Battle of Diamond Rock

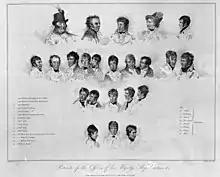
A collection of portraits of those involved in the establishment, operation and defence of Diamond Rock. Centre, top row, is Captain Murray Maxwell, commanding officer of HMS "Centaur". Second from left, top row, is James Maurice, commander of the rock. His name is spelt here 'Morris'.

The flotilla left their anchorage on 29 May, but were not able to work into a position to attack windward of the rock until 31 May. Lieutenant Maurice assessed the overwhelming strength of the French, and having decided that it would be impossible to hold the lower stages, spiked the guns covering the landing stage, scuttled the launch, and withdrew his forces to defend the upper levels. Four Spanish gunboats from the ships "San Rafael", "Argonauta", "España" and "Firme" participated in the attack, with a Spanish gunboat being the first to disembark troops on the rock under fire from the British positions. Cosmao began an intense bombardment while the infantry forced their way onto the landing stage, losing three gunboats and two rowing boats full of soldiers as they did so. The attacking force had however neglected to bring any scaling ladders, and could not assault the sheer rock sides. Instead they were forced to besiege the British forces in the upper levels. By 2 June, with his ammunition almost exhausted and water supplies running critically short, Maurice opened negotiations.